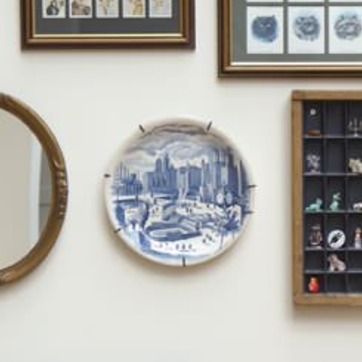
Material: ceramic